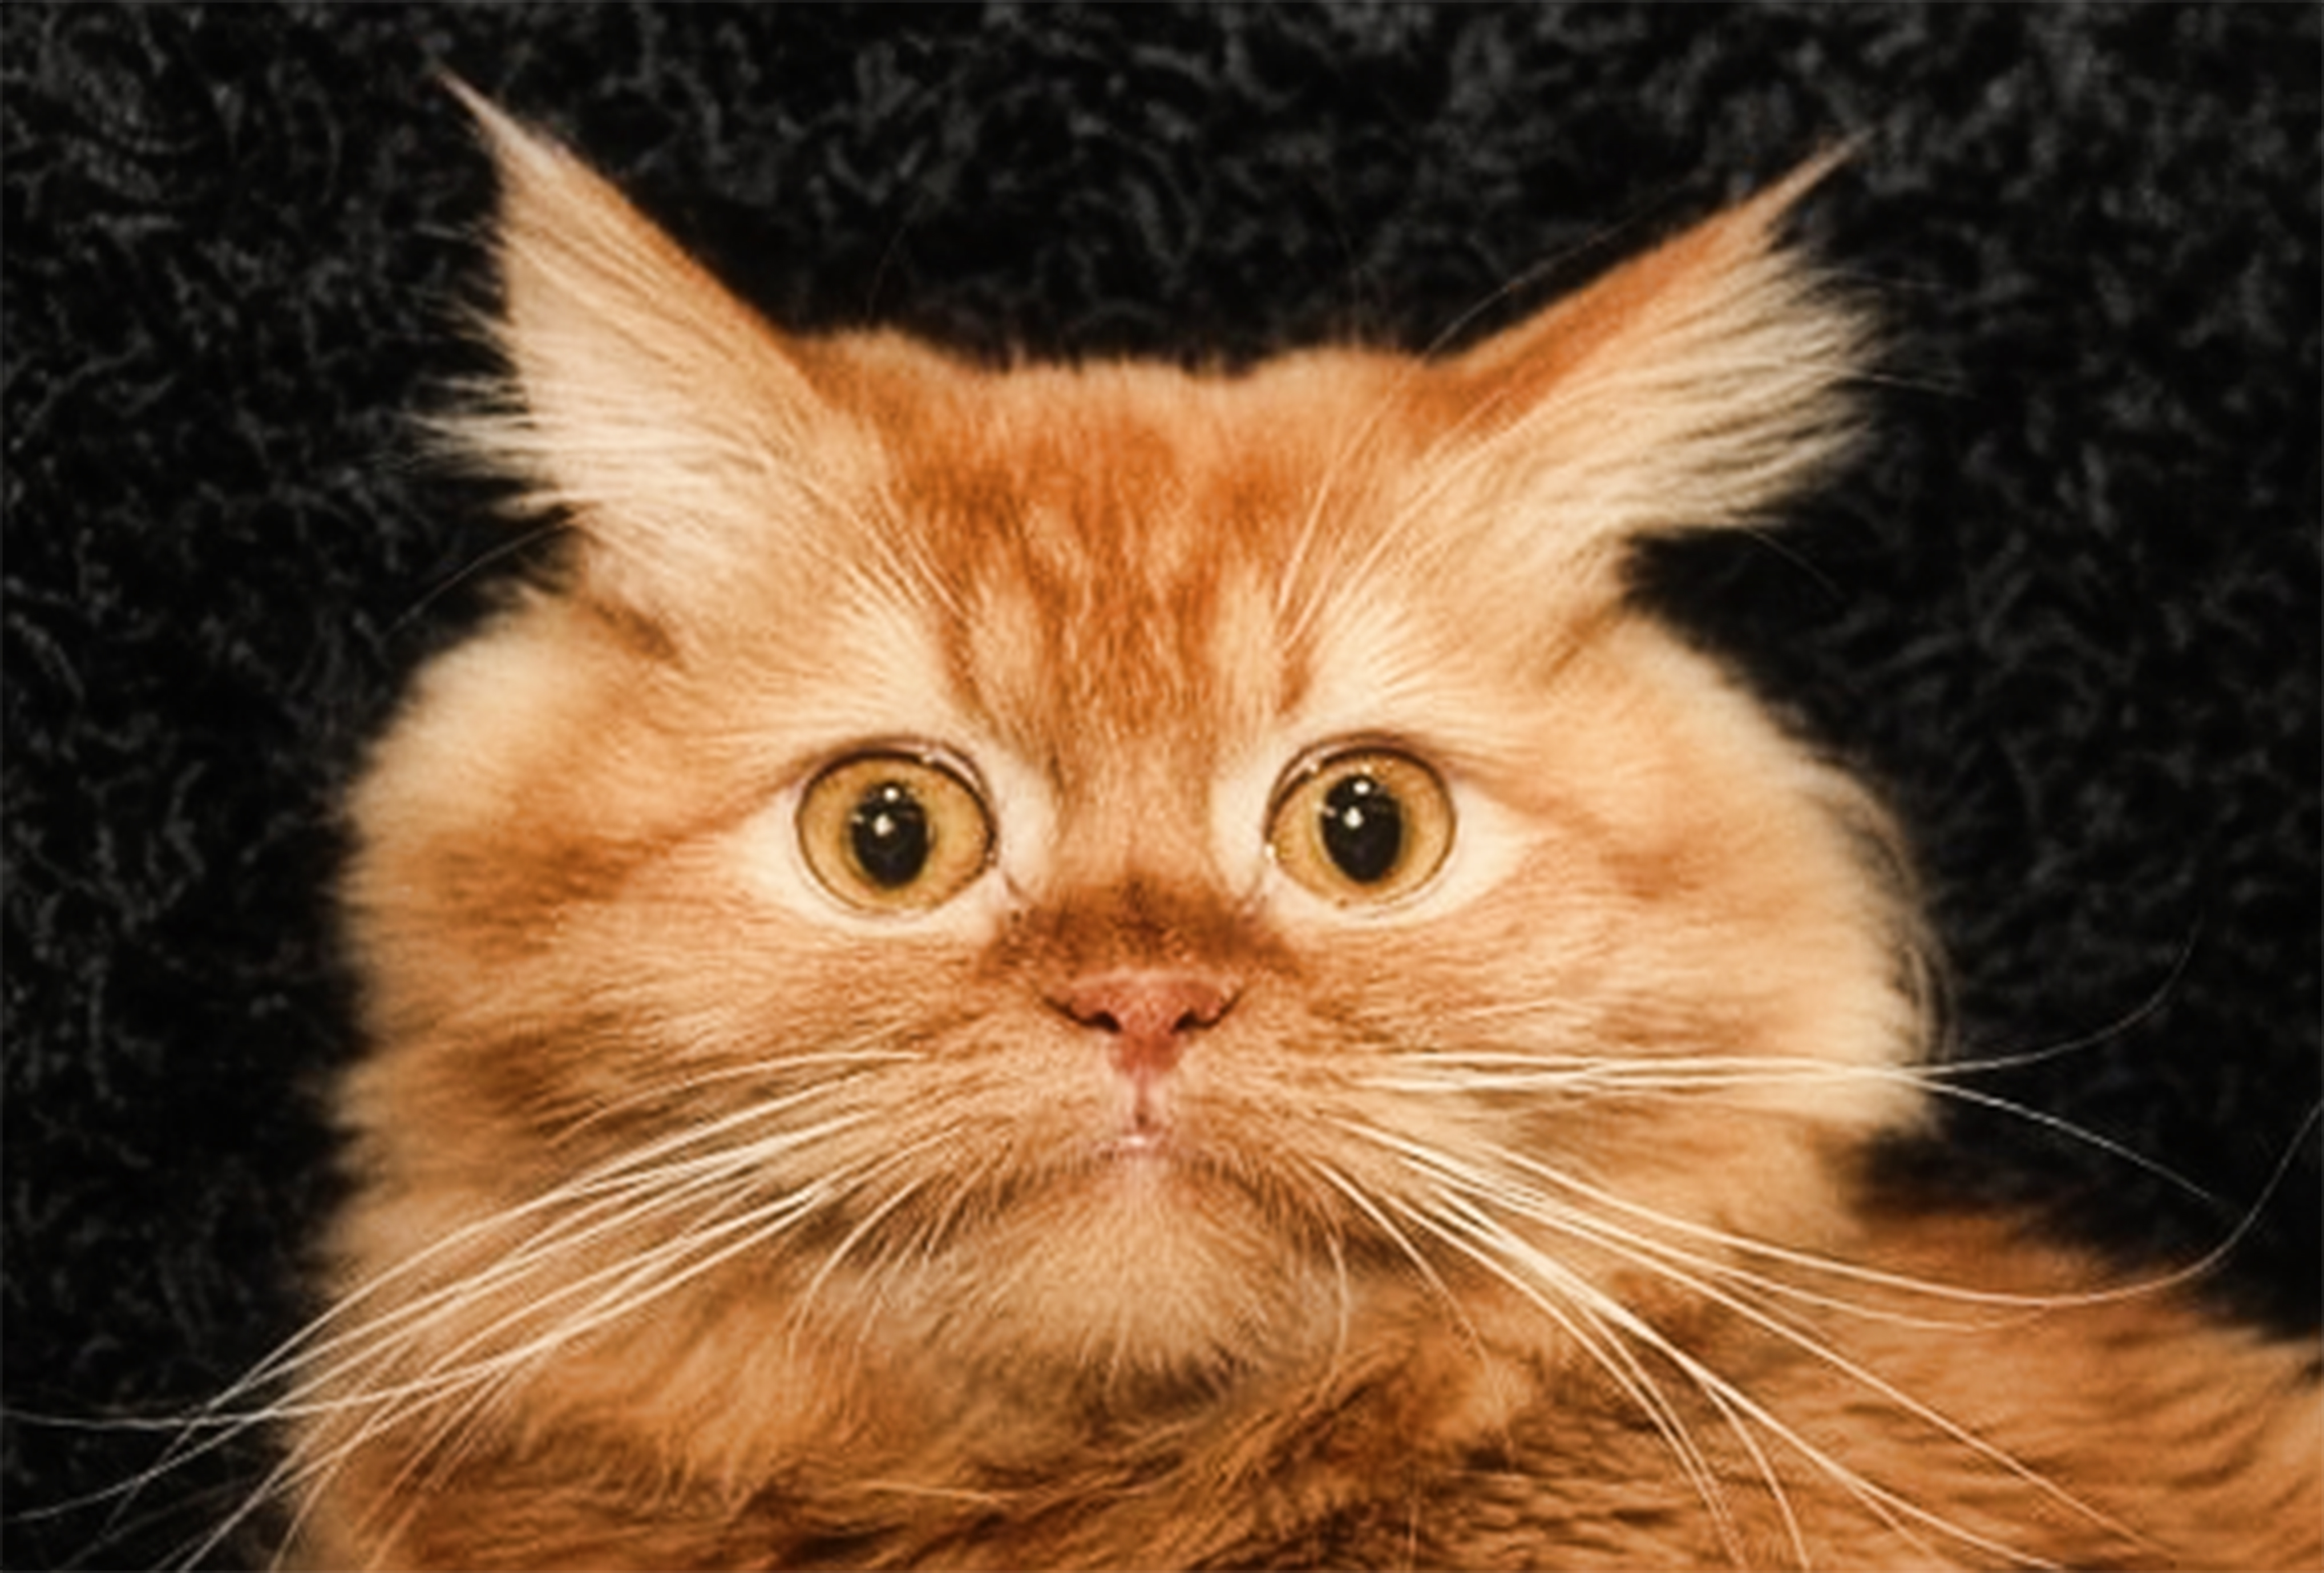
cat, animal, mammal, vertebrate, small to medium sized cats, whiskers, felidae, carnivore, kitten, snout, fur, close up, tabby cat, asian, siberian, asian semi longhair, domestic long haired cat, cymric, maine coon, fawn, european shorthair, british semi longhair, somali, domestic short haired cat, norwegian forest cat, british longhair, american bobtail, persian